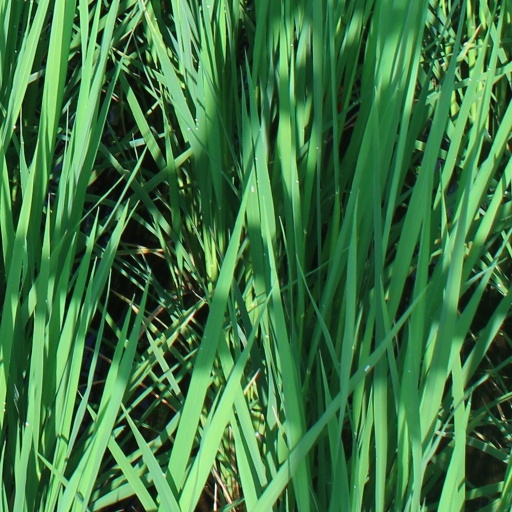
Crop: rice